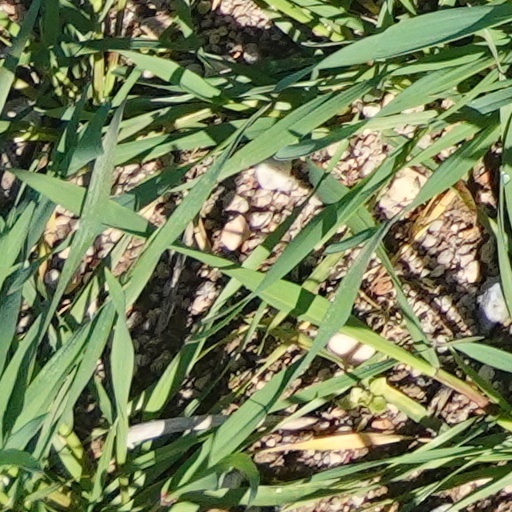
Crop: wheat